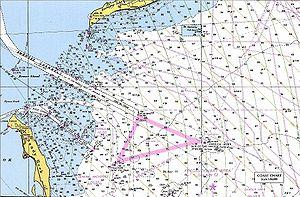
Le LORAN est un système de radionavigation utilisant les ondes d'émetteurs terrestres fixes pour établir une position.